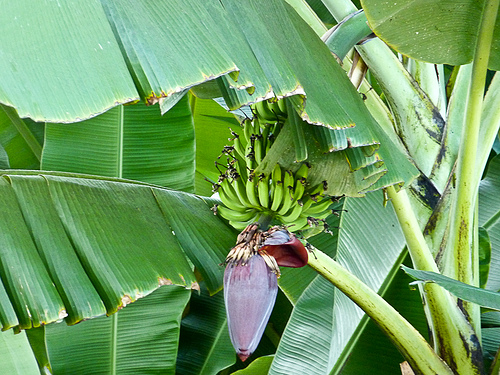
user: Given an image and a question. Answer the question in a short answer. Question: What nutrients are found in this type of fern? Short Answer:
assistant: aloe